Age of Enlightenment

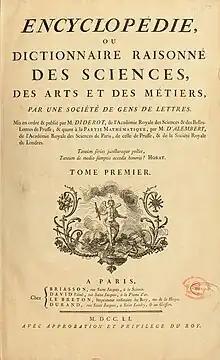
First page of the "Encyclopédie," published between 1751 and 1766

Many women played an essential part in the French Enlightenment because of the role they played as "salonnières" in Parisian salons, as the contrast to the male "philosophes." The salon was the principal social institution of the republic and "became the civil working spaces of the project of Enlightenment." Women, as salonnières, were "the legitimate governors of [the] potentially unruly discourse" that took place within. While women were marginalized in the public culture of the Old Regime, the French Revolution destroyed the old cultural and economic restraints of patronage and corporatism (guilds), opening French society to female participation, particularly in the literary sphere.